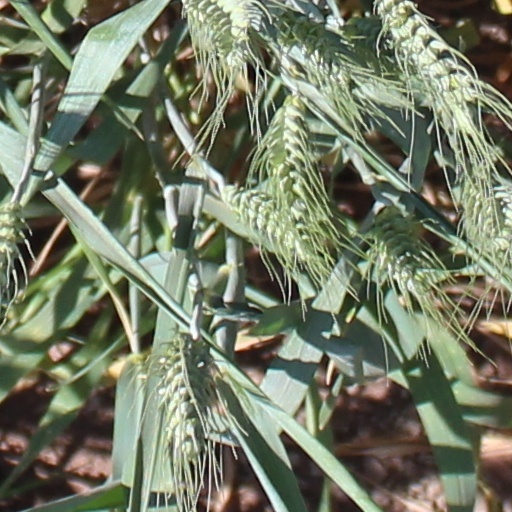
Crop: wheat